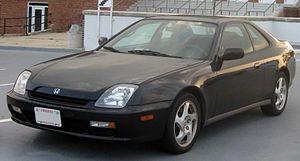
La Honda Prelude est un coupé sportif produit par le constructeur japonais Honda entre 1978 et 2001. Ce coupé deux portes a été décliné en cinq générations. Concurrente de la Toyota Celica, coupé sportif 4 cylindres apparu quelques années avant la Prelude, elle fait face aux autres Nissan Silvia, Isuzu Impulse, Mitsubishi FTO, Mitsubishi Cordia, Ford Probe et Mazda MX-6.